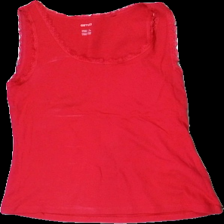
View: front
Type: Tank top
Category: Ladies
Brand: Esmara (Lidl)
Colors: Pink
Material: 100% cotton
Cut: Regular
Size: 42
Season: All
Stains: Minor
Price range: <50
Recommended usage: Export